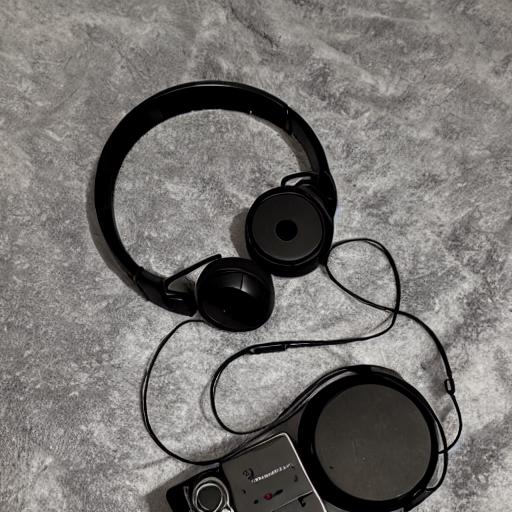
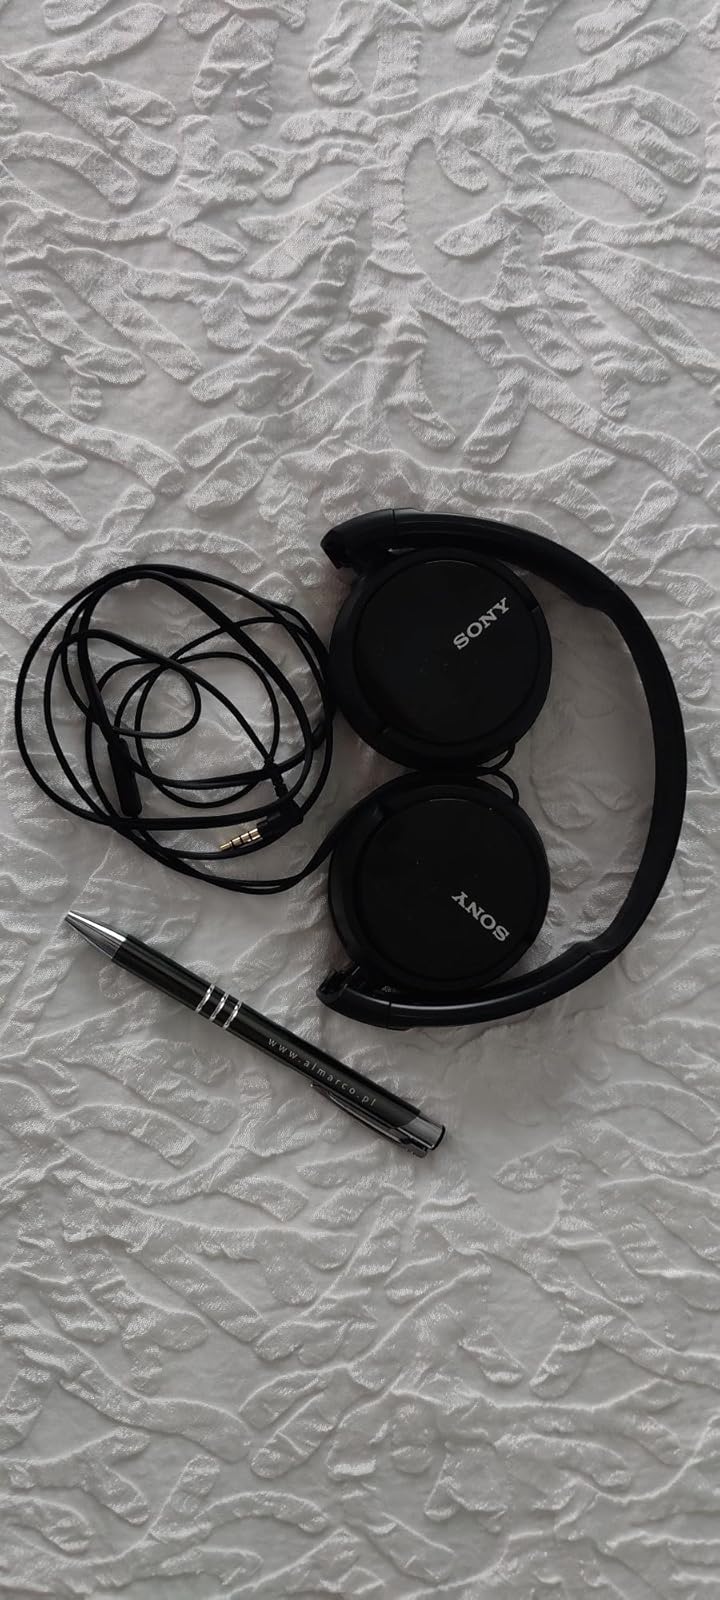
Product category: headphones
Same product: no